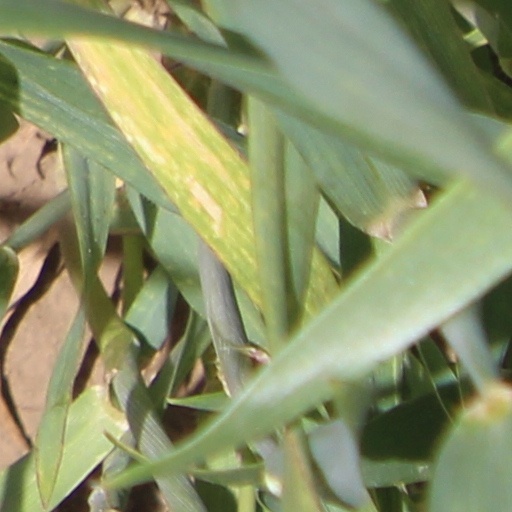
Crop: wheat